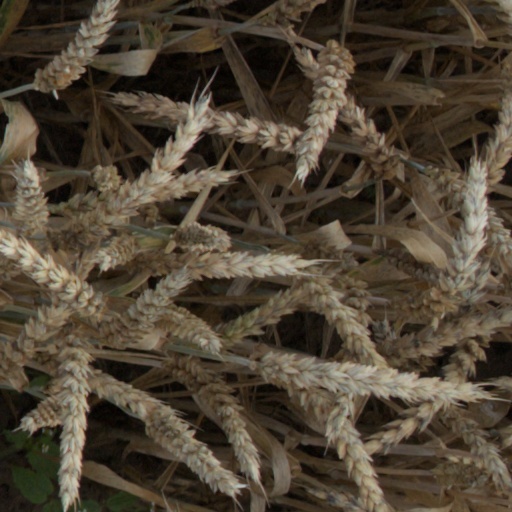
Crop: wheat